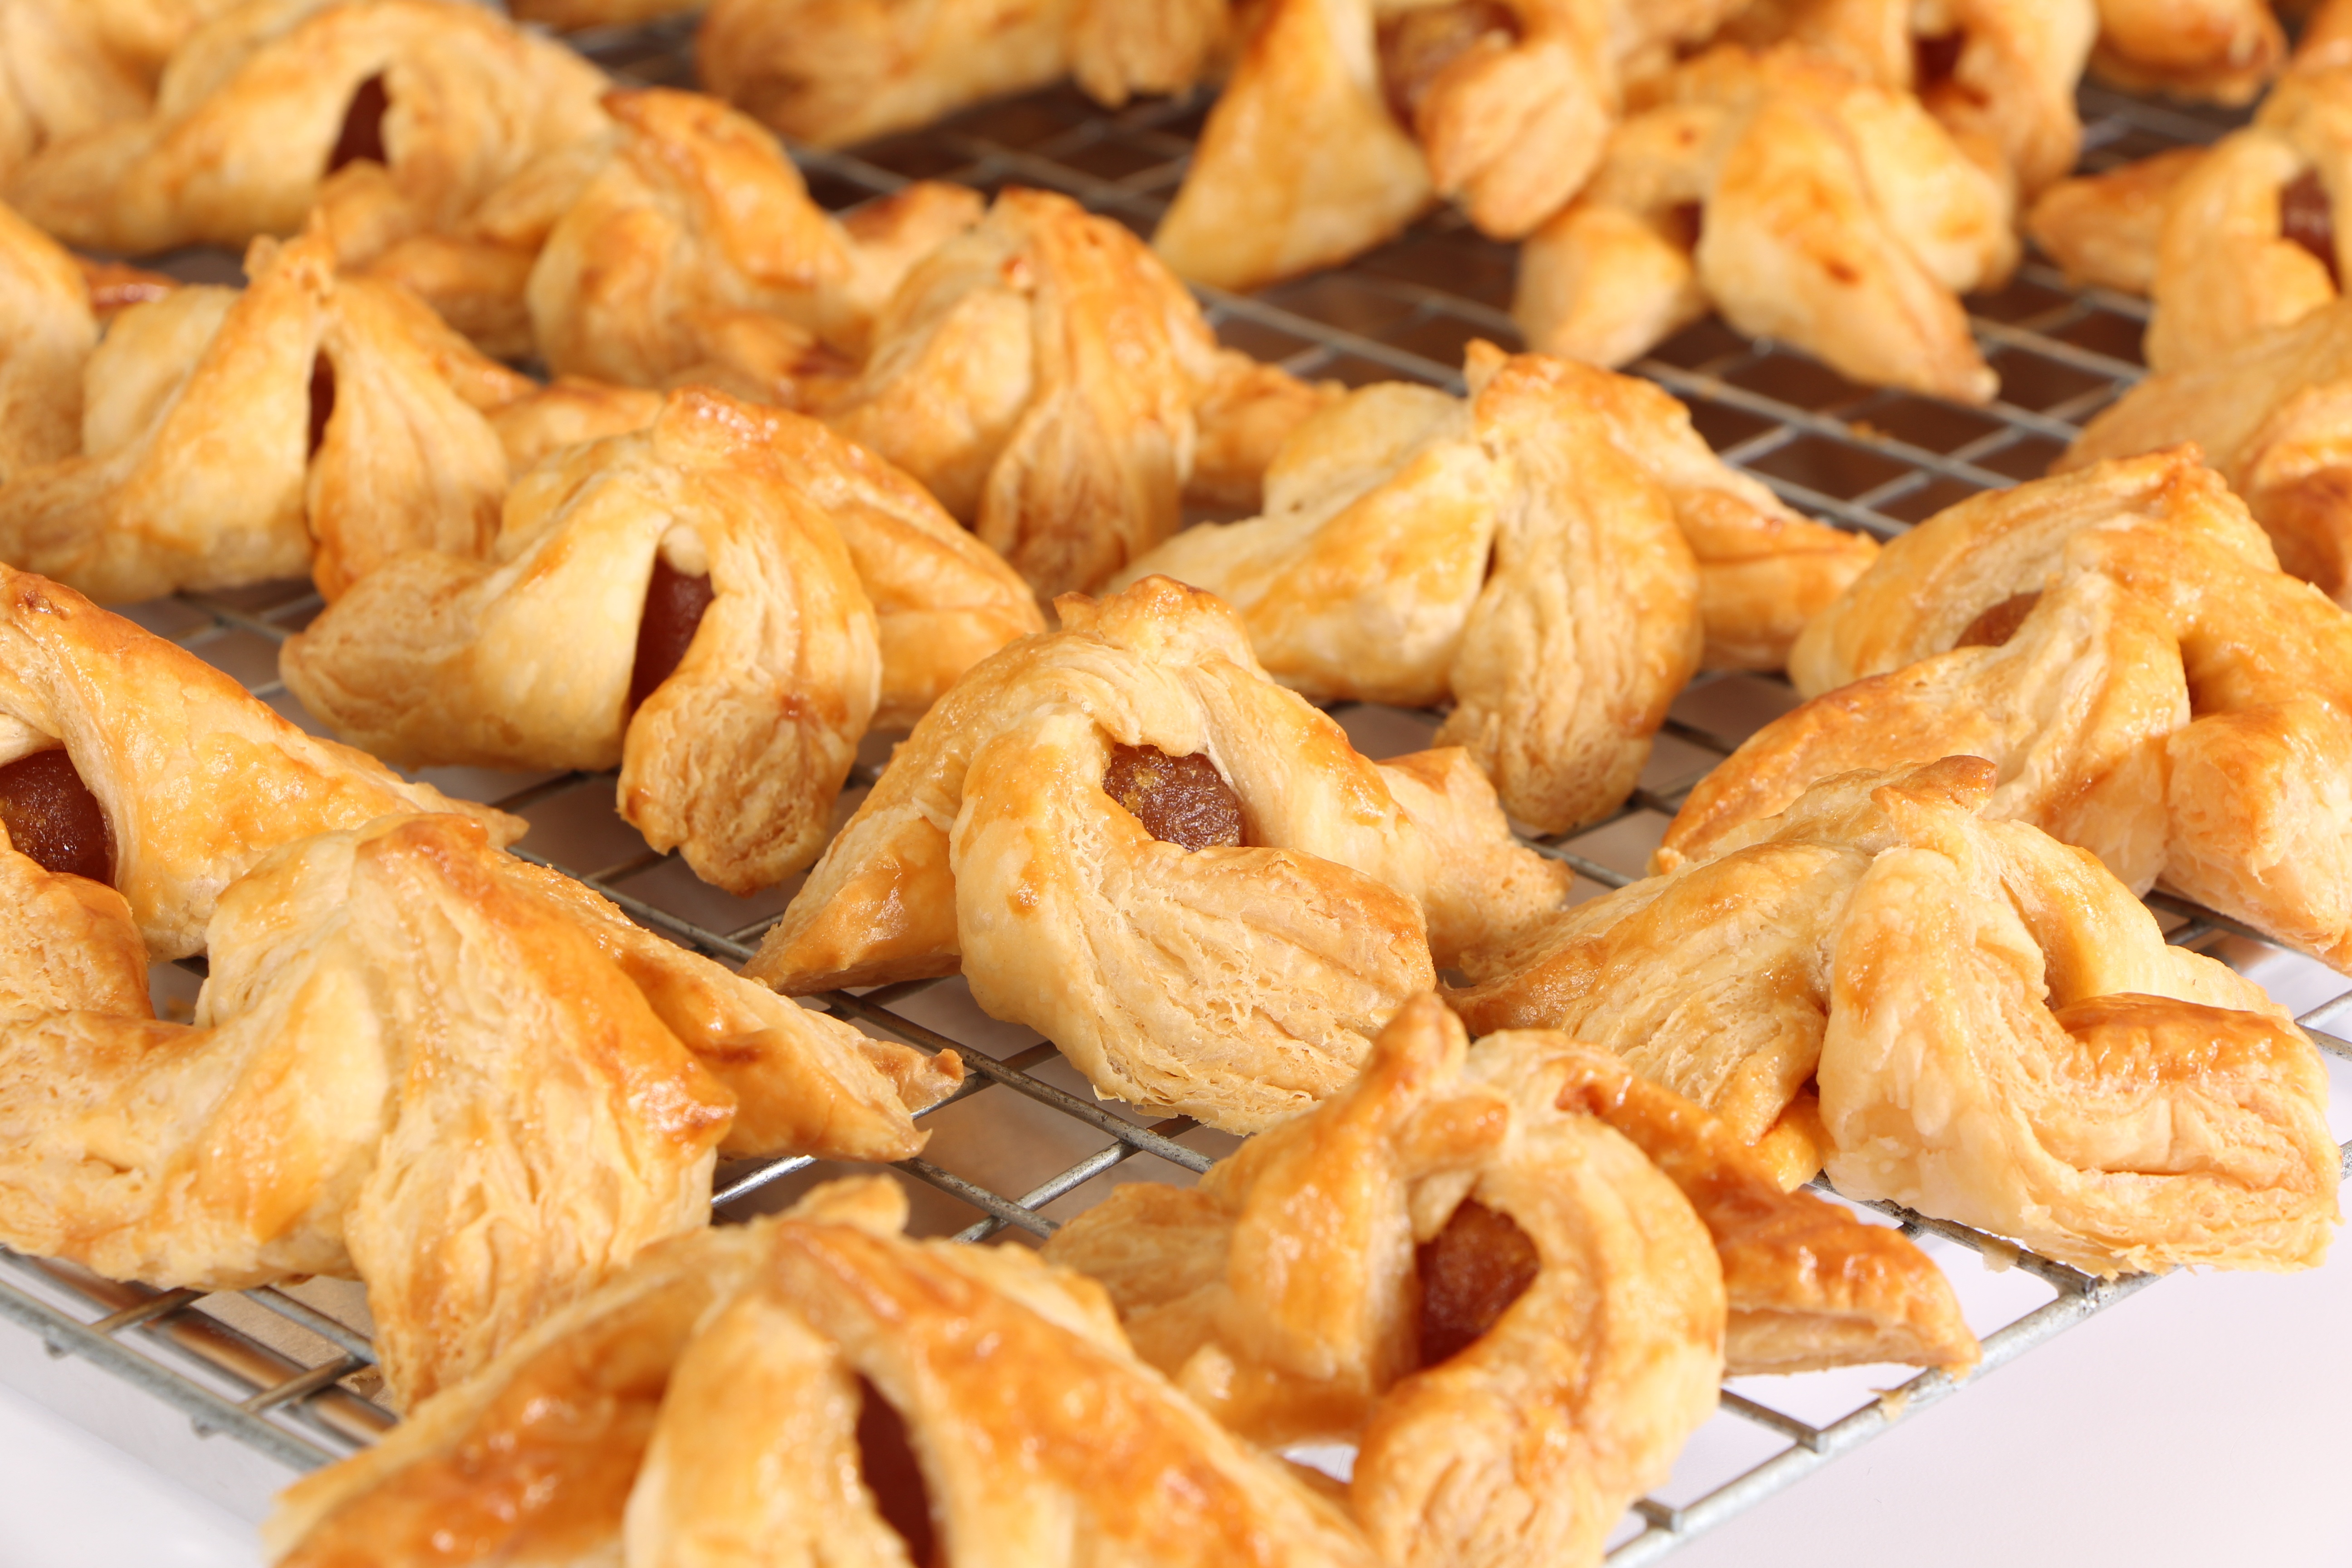
dish, food, produce, frame, dessert, eat, cuisine, delicious, bread, bakery, baked goods, danish pastry, snack food, fried food, sprinkle bread stuffing weeks